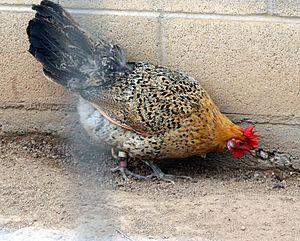
La sicilienne est une race de poule domestique originaire de Sicile.